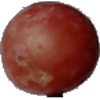
Label: Grape Pink 1